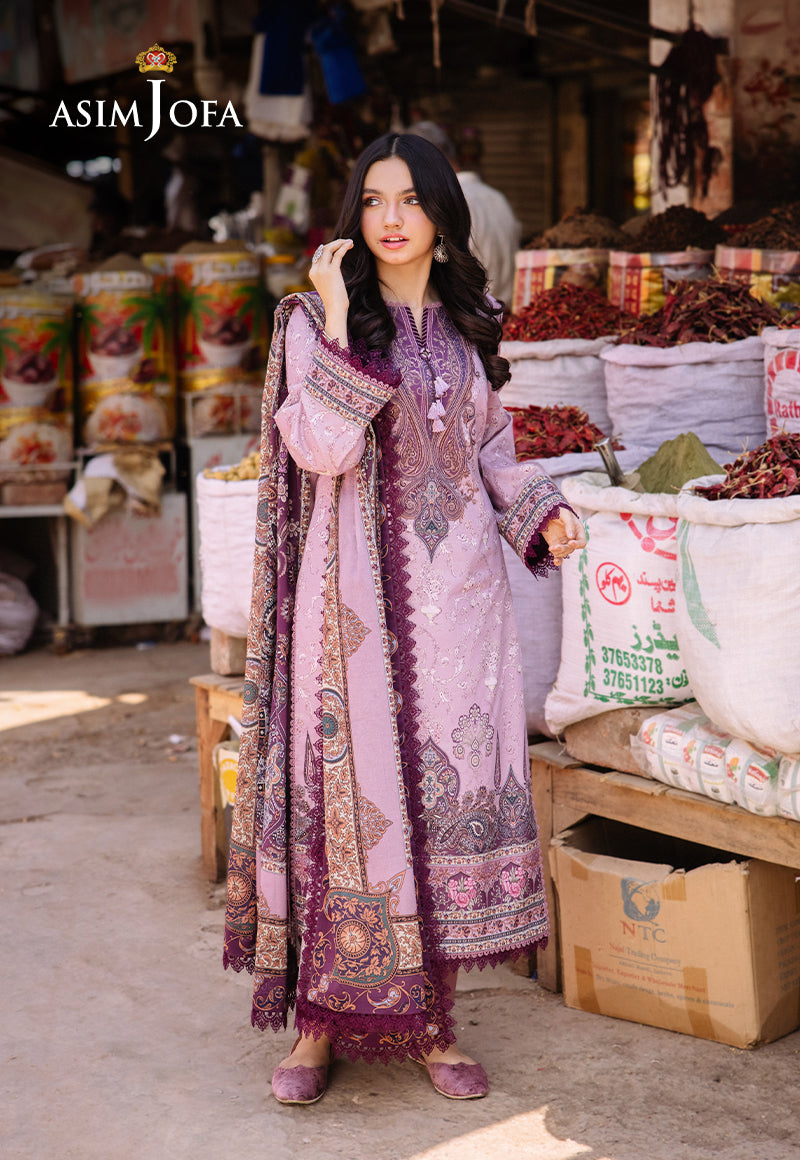
purple mohair three piece suit jacket